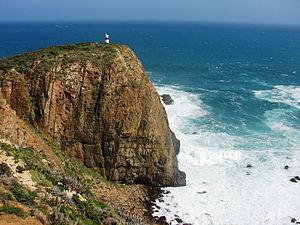
Le phare de Punta de Tablas est un phare actif situé sur Cabo Tablas, un promontoire à 13 km au nord de Los Vilos, dans la Région de Coquimbo au Chili.
Los Vilos est une ville côtière et une commune du Chili de la province de Choapa, elle-même située dans la région de Coquimbo. En 2016, sa population s'élevait à 20 259 habitants. La superficie de la commune est de 1 861 km². La commune que borde à l'est l'Océan Pacifique est au sud de Canela, au sud-ouest de Illapel, à l'ouest de Salamanca et au nord de la commune de La Ligua. L'agglomération de Pichidangui située au sud de l'agglomération principale dispose d'une longue plage de sable blancs en fer à cheval qui a attiré ces dernières années de nombreuses résidences secondaires.